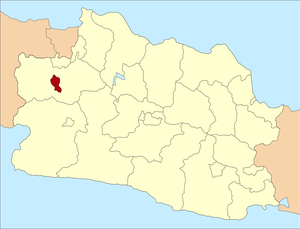
Bogor est une ville d'Indonésie dans la province de Java occidental connue pour son jardin botanique. Sa population est d'un peu plus d'1 million d'habitants.